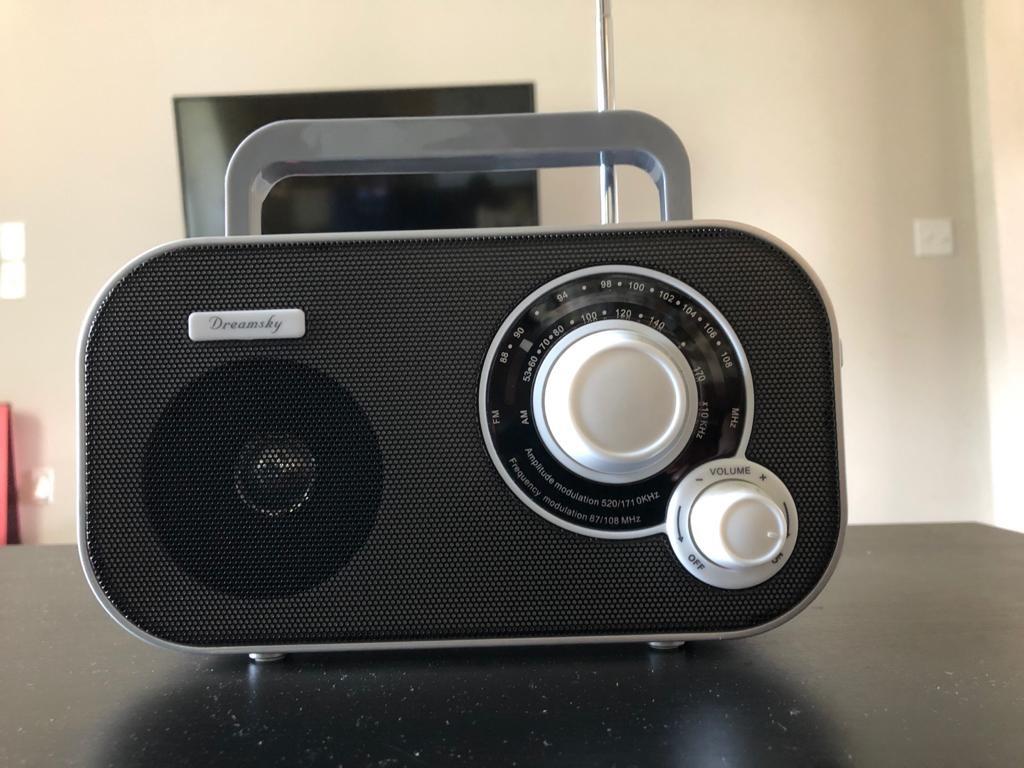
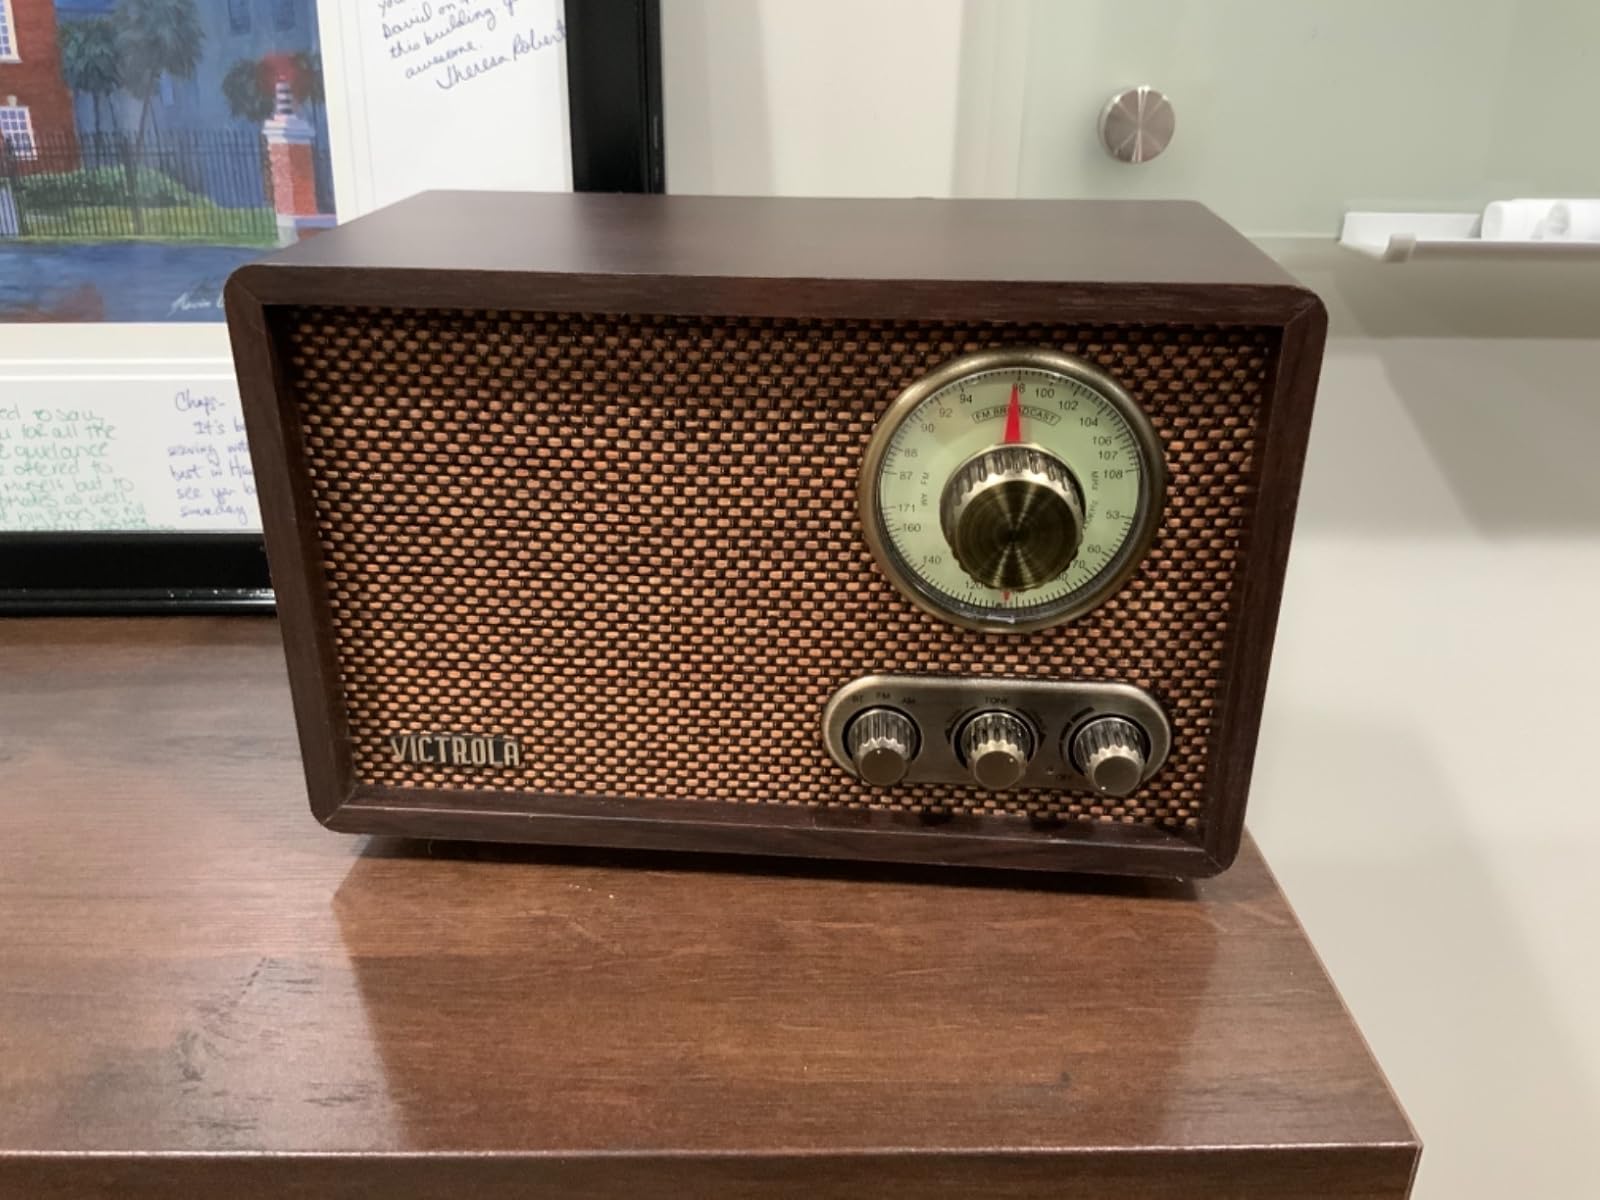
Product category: radio
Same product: no